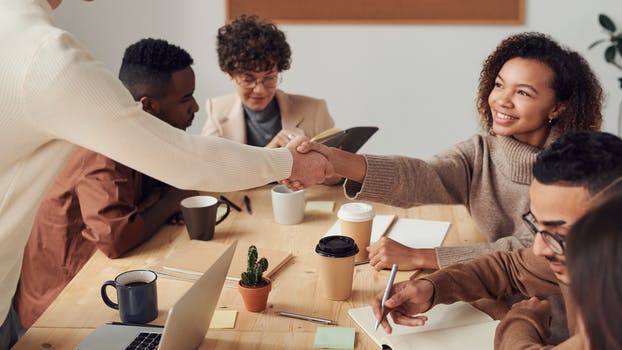
Label: No Watermark